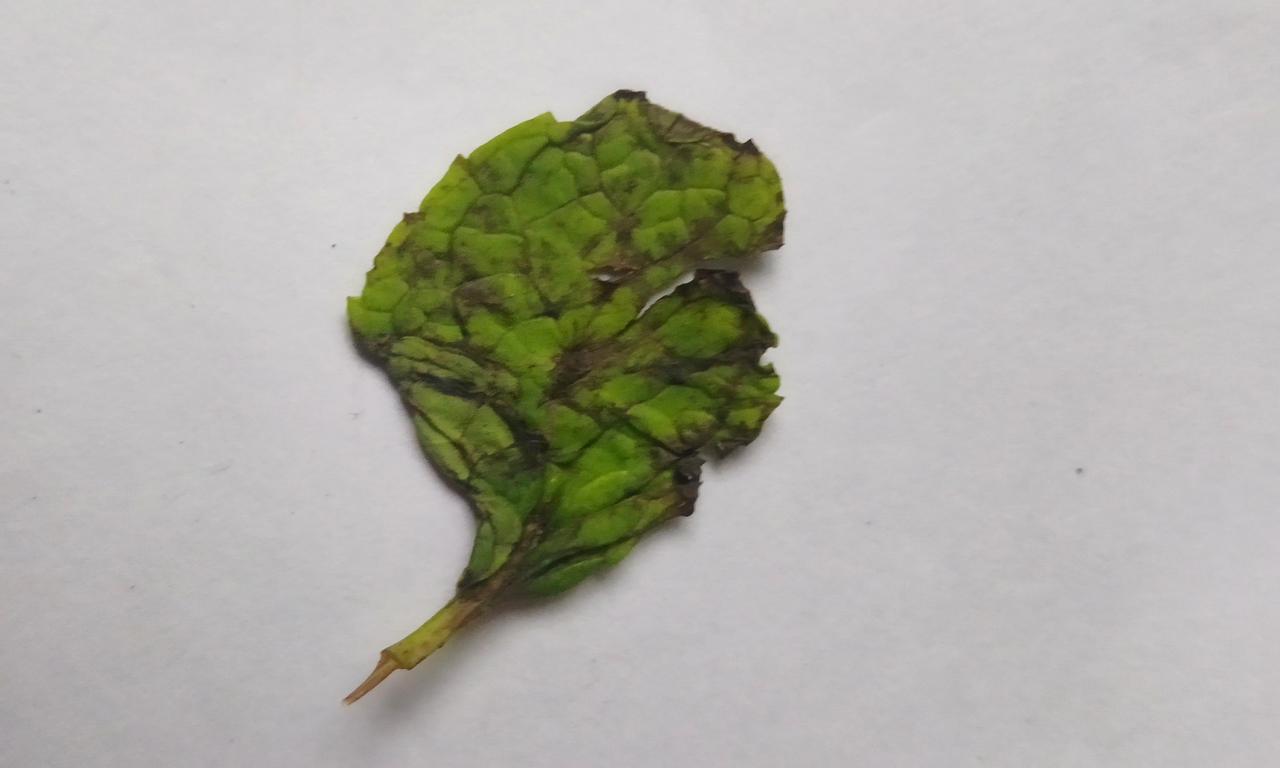
Label: Spoiled